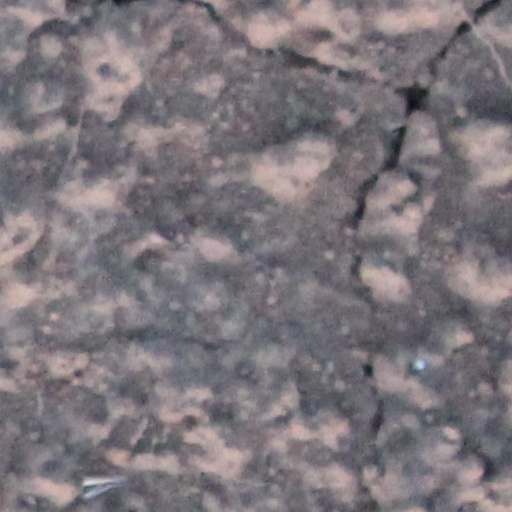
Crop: wheat